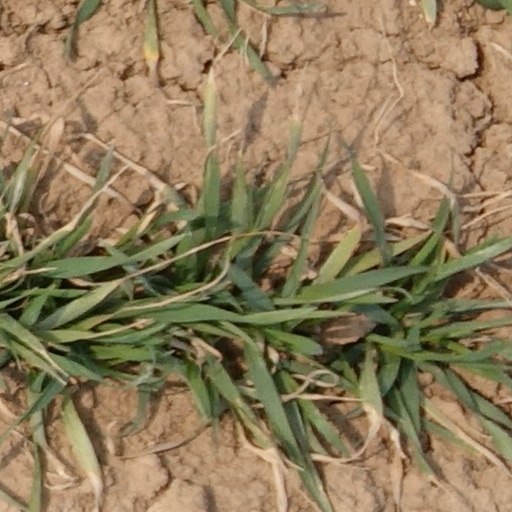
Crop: wheat